Amai Muchi

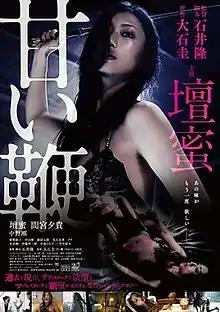
Poster

is a 2013 Japanese erotic drama film directed by Takashi Ishii, based on a novel of the same name by and starring Mitsu Dan, Yuki Mamiya and Tsuyoshi Nakano. It was released on 21 September 2013.